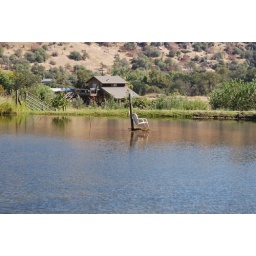
chair in the lake